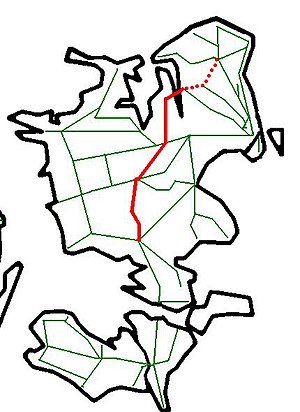
Sjællandske midtbane
Banens placering
Den sjællandske midtbane, også kaldet Midtbanen er en nu delvis nedlagt jernbanestrækning på Sjælland.